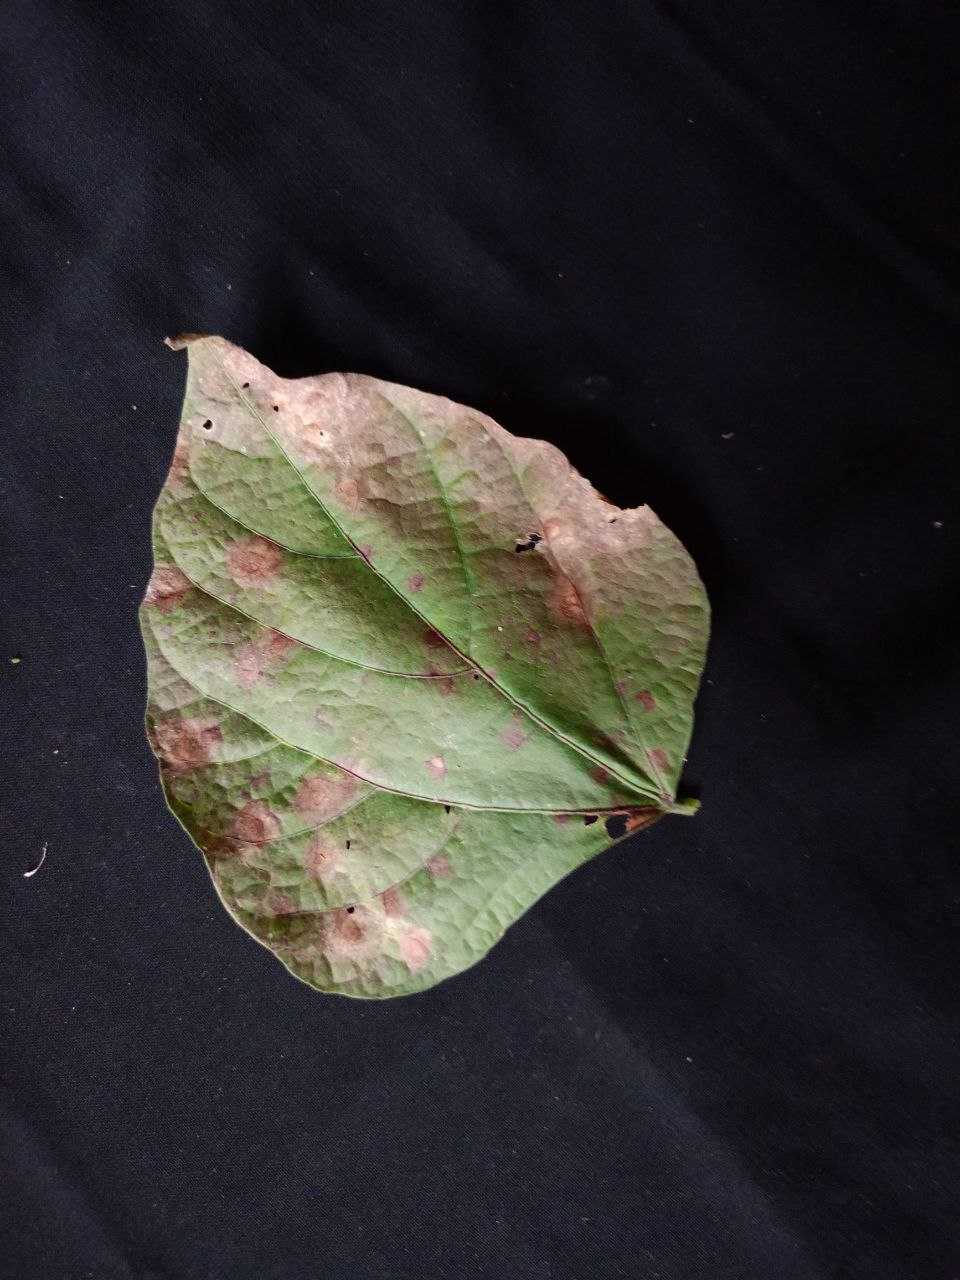
Crop: bean
Leaf condition: Blight